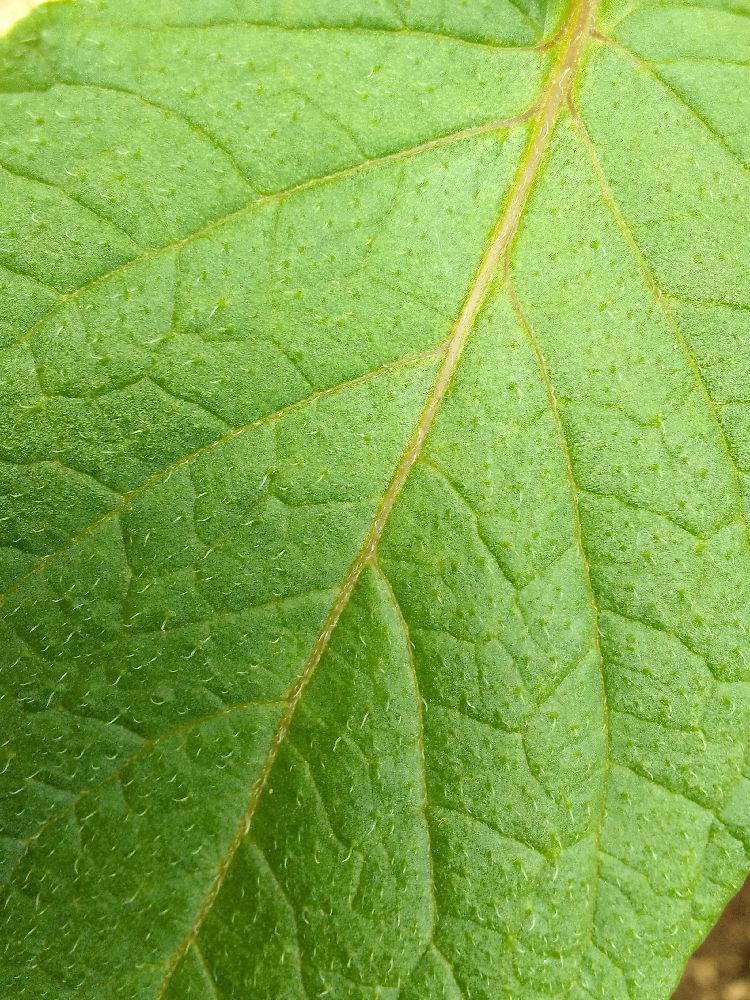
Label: Healthy